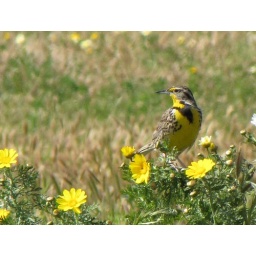
Western Meadowlark in a field of Chrysanthemum coronarium. Located in the middle of the Fiesta Island dog park.